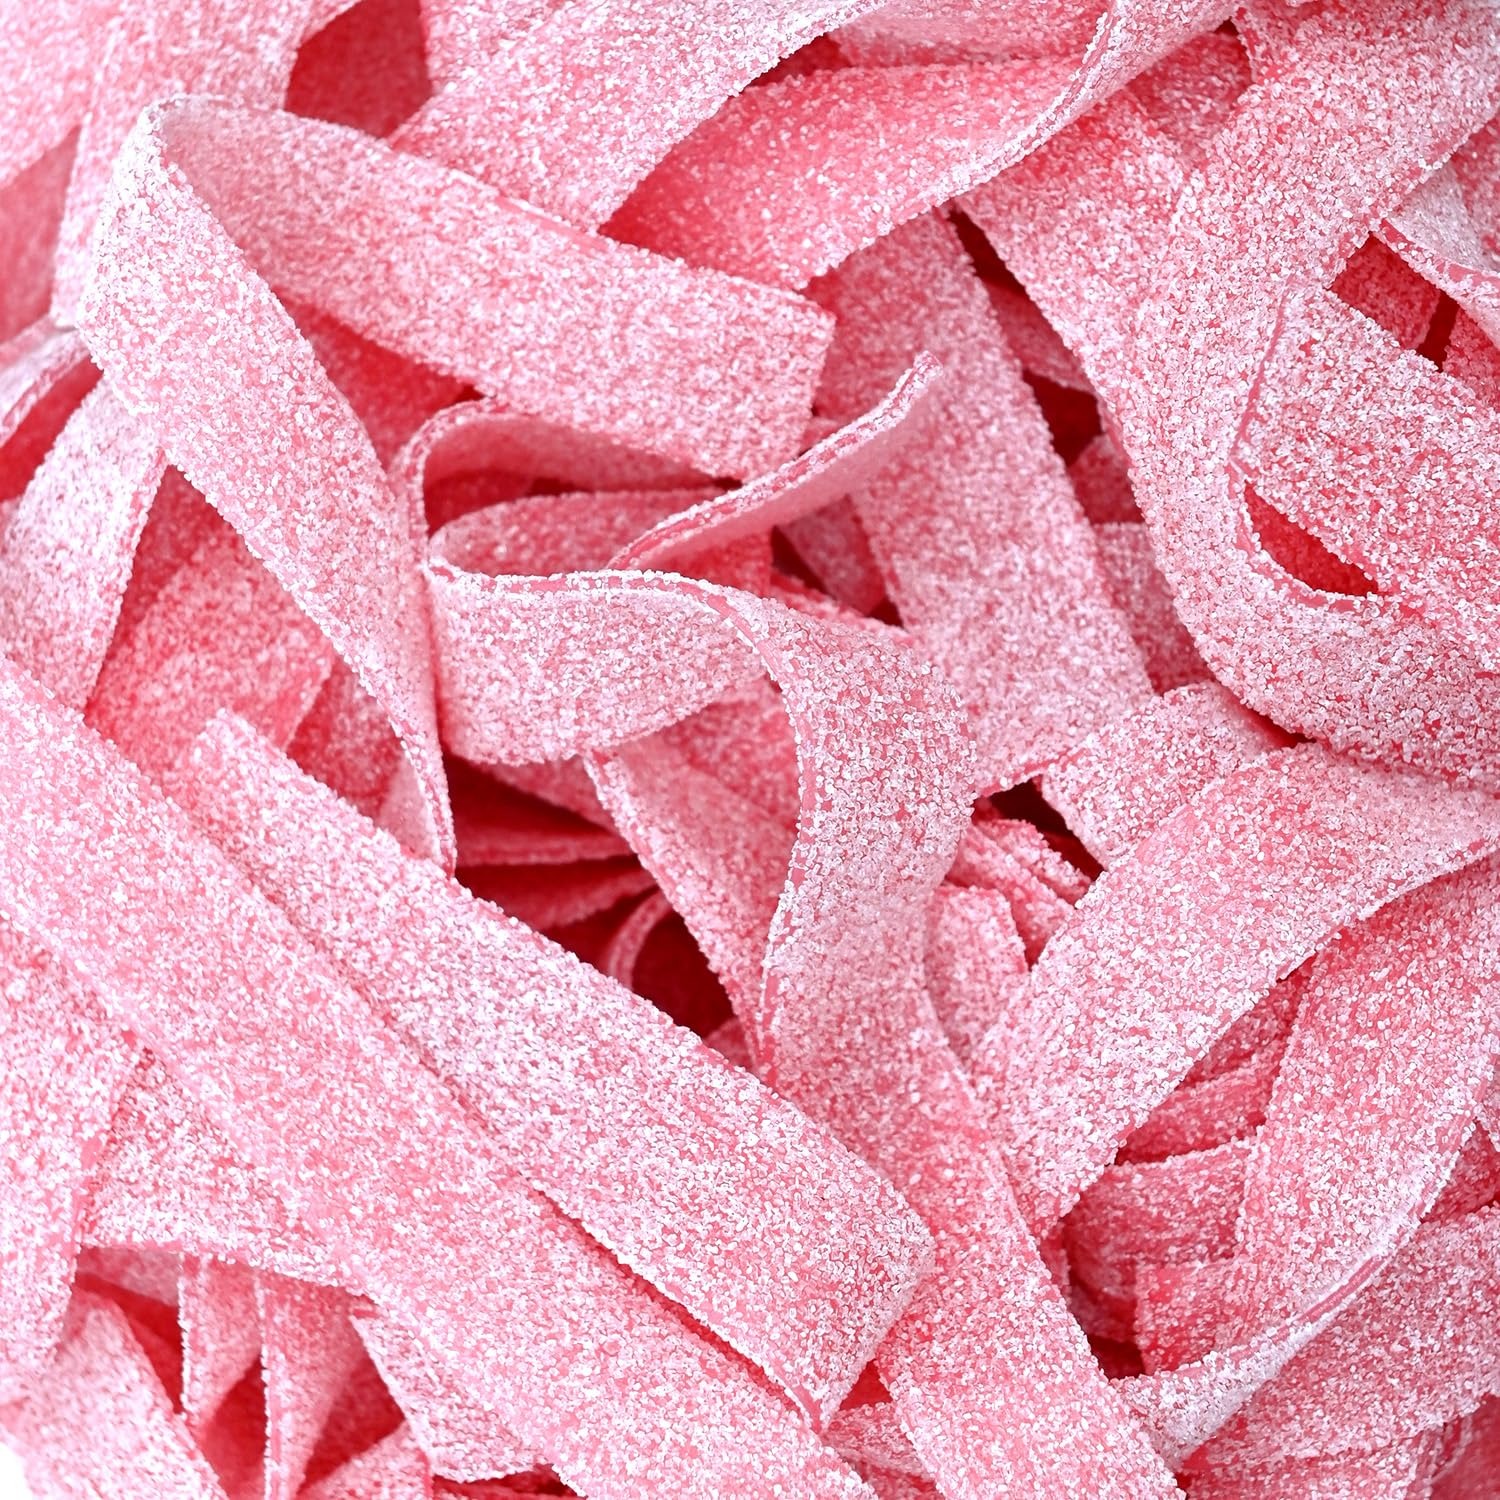
Item Name: Candy Retailer Sour Candy Belts (2 Lb, Cotton Candy)
Bullet Point: Gummy sour belts will make your mouth pucker.
Product Description: Gummy sour belts will make your mouth pucker.
Value: 1.0
Unit: Count

Price: 22.99